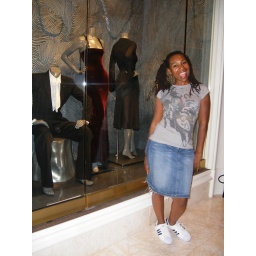
in front of dolce&amp;amp;gabbana's window...i think. the burgandy velvet dress had black patent leather straps!